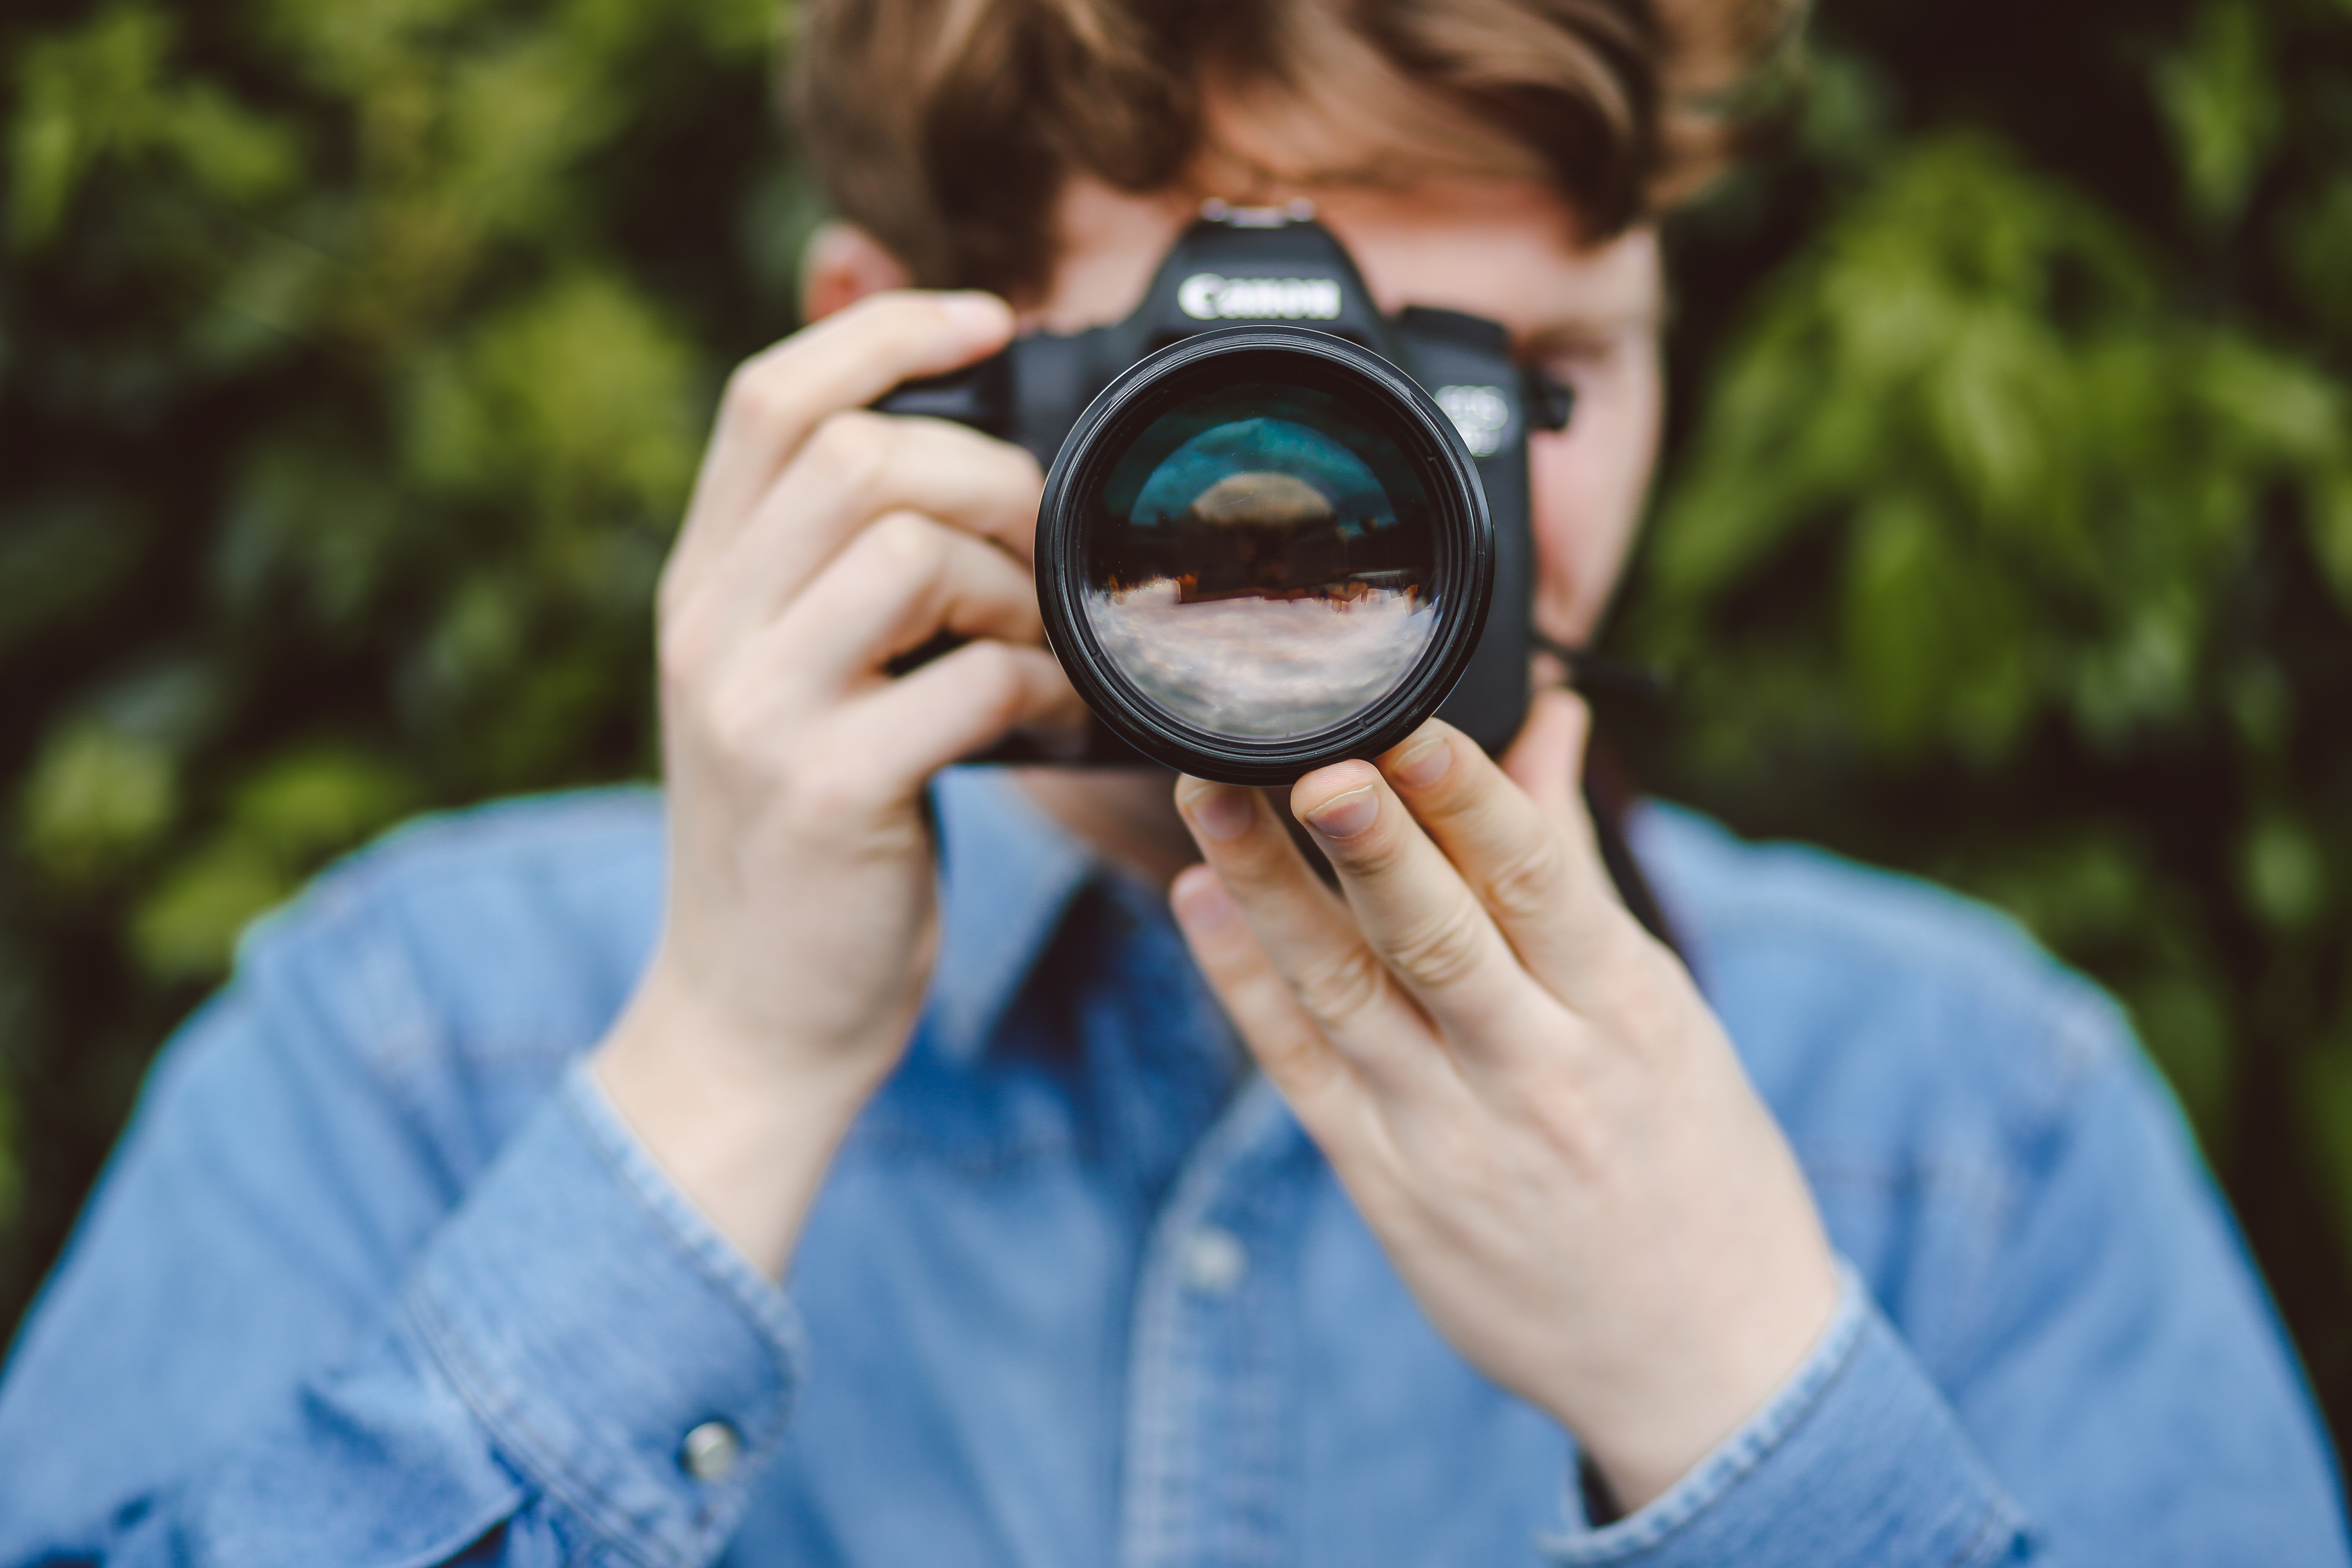
hand, person, photography, portrait, child, blue, close up, eye, photograph, portrait photography